List of electoral wards in Cardiff

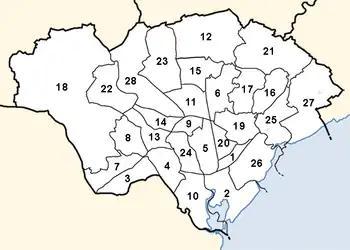
Numbered map of current county electoral wards (alphabetical order) of Cardiff

This list of electoral wards in Cardiff includes electoral wards in the city and county of Cardiff, Wales. It also includes Community Council wards. There were further ward changes effective from the May 2022 Cardiff Council election, as a result of a 2020 boundary review.